Vincas Svirskis

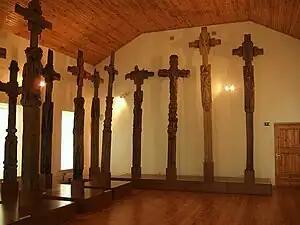
Crosses of Svirsikis in the , Kėdainiai, Lithuania

Vincas Svirskis (January 28, 1835 — March 7, 1916) was the most prominent Lithuanian folk sculptor and wood carver, known for his works in Lithuanian cross crafting, god-carving and roofed pole carving.